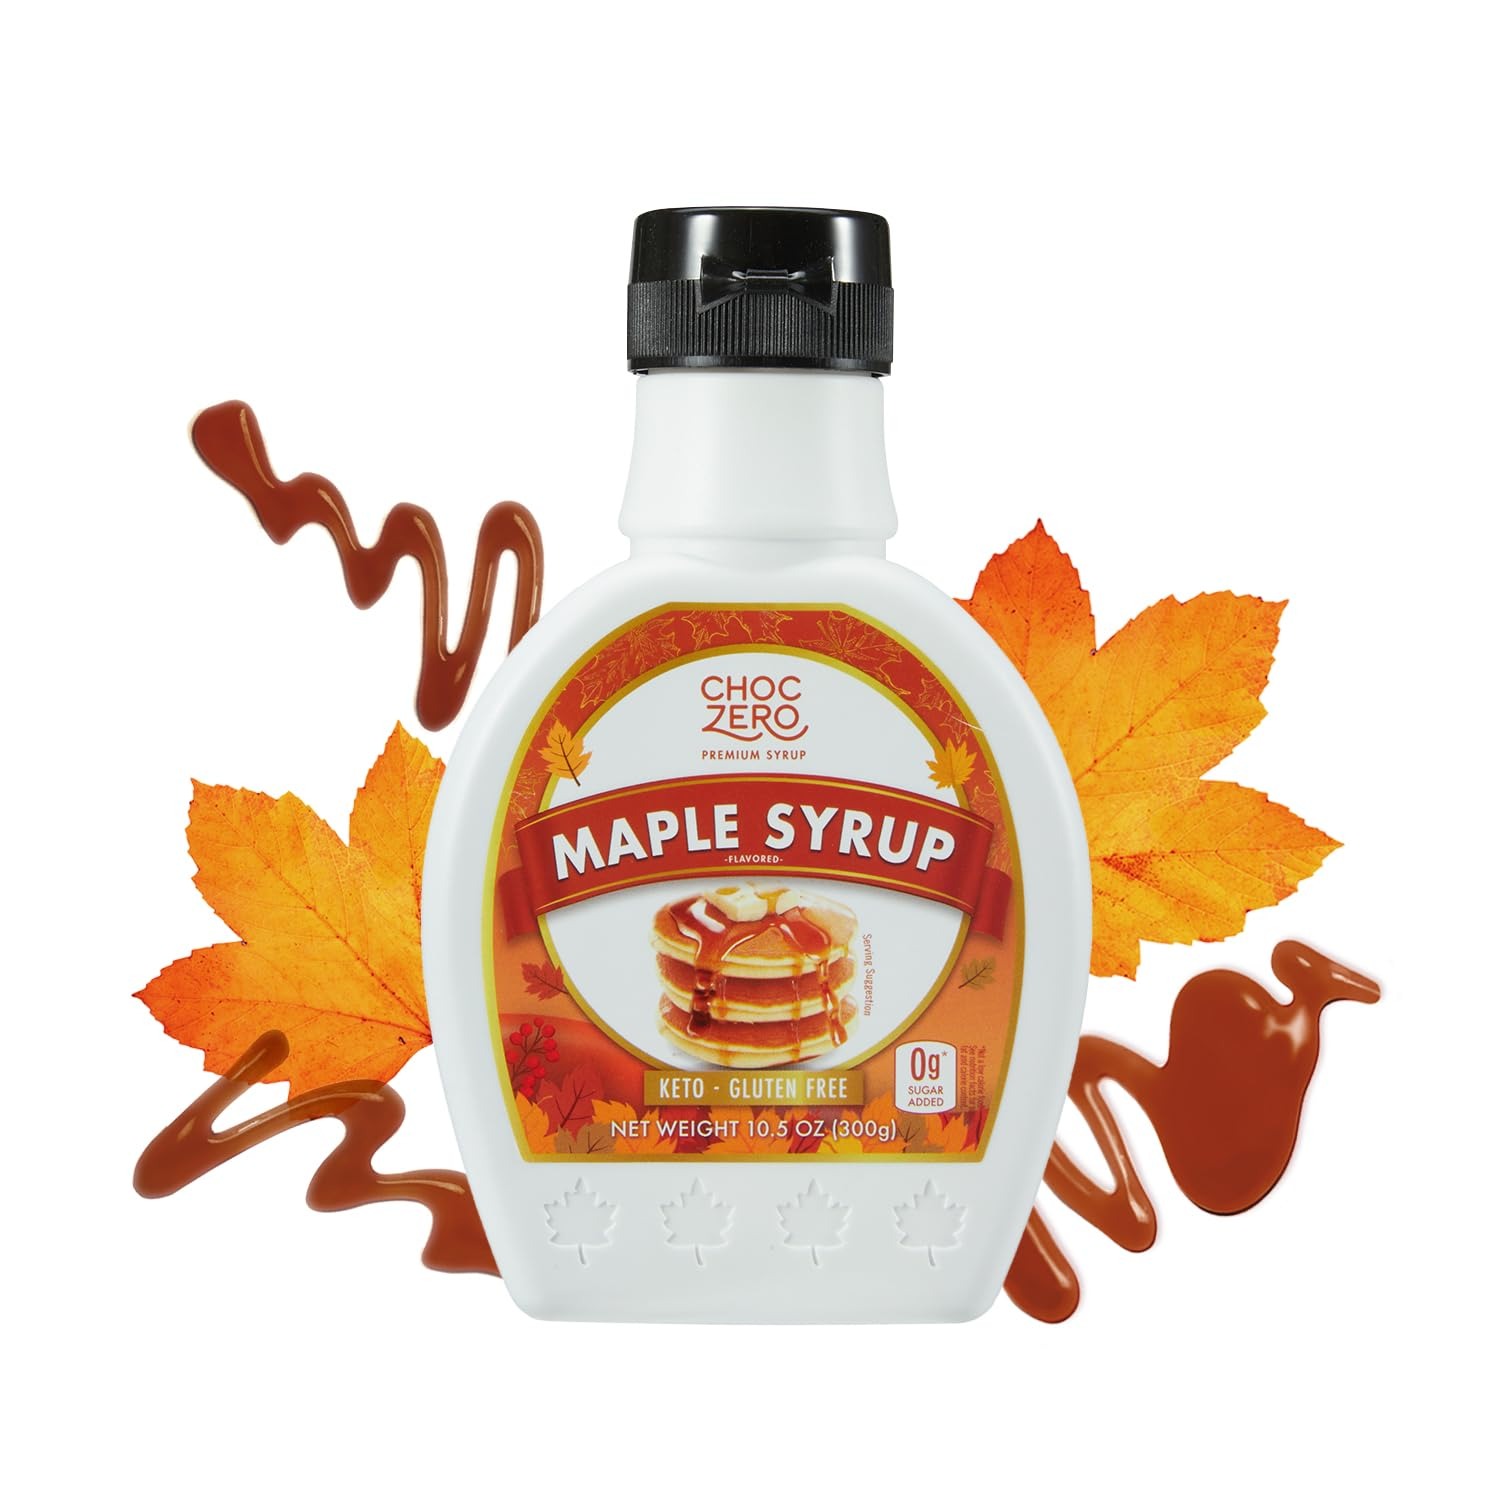
Item Name: ChocZero Maple Syrup, Sugar Free, Low Carb, Sugar Alcohol Free, Gluten Free, No Preservatives, Non-GMO Dessert and Breakfast Topping Syrup, 10.5oz (Pack of 1)
Bullet Point 1: The ONLY sugar free maple syrup on the market without sugar or sugar alcohols! We use monk fruit, a low glycemic index natural sugar replacement.
Bullet Point 2: No preservatives: we don't use water to dilute our syrup. This also means they're THICK and RICH!
Bullet Point 3: Great for using on your breakfast foods, desserts, or warm beverages.
Bullet Point 4: Each syrup has 2g net carbs a serving. Low carb, GMO free, all natural.
Value: 10.5
Unit: Ounce

Price: 7.815